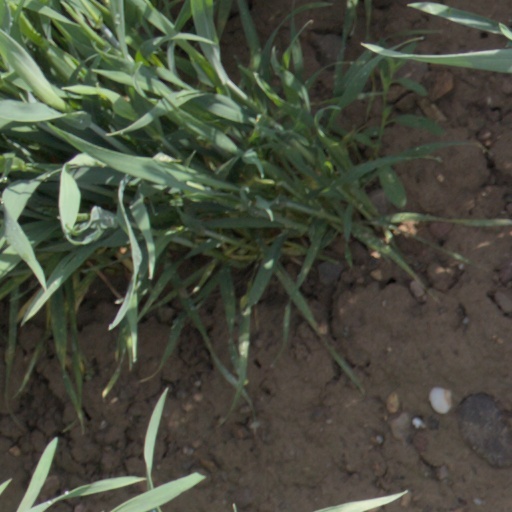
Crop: wheat